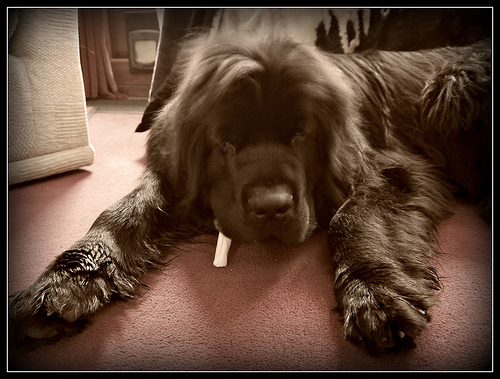
Breed: newfoundland